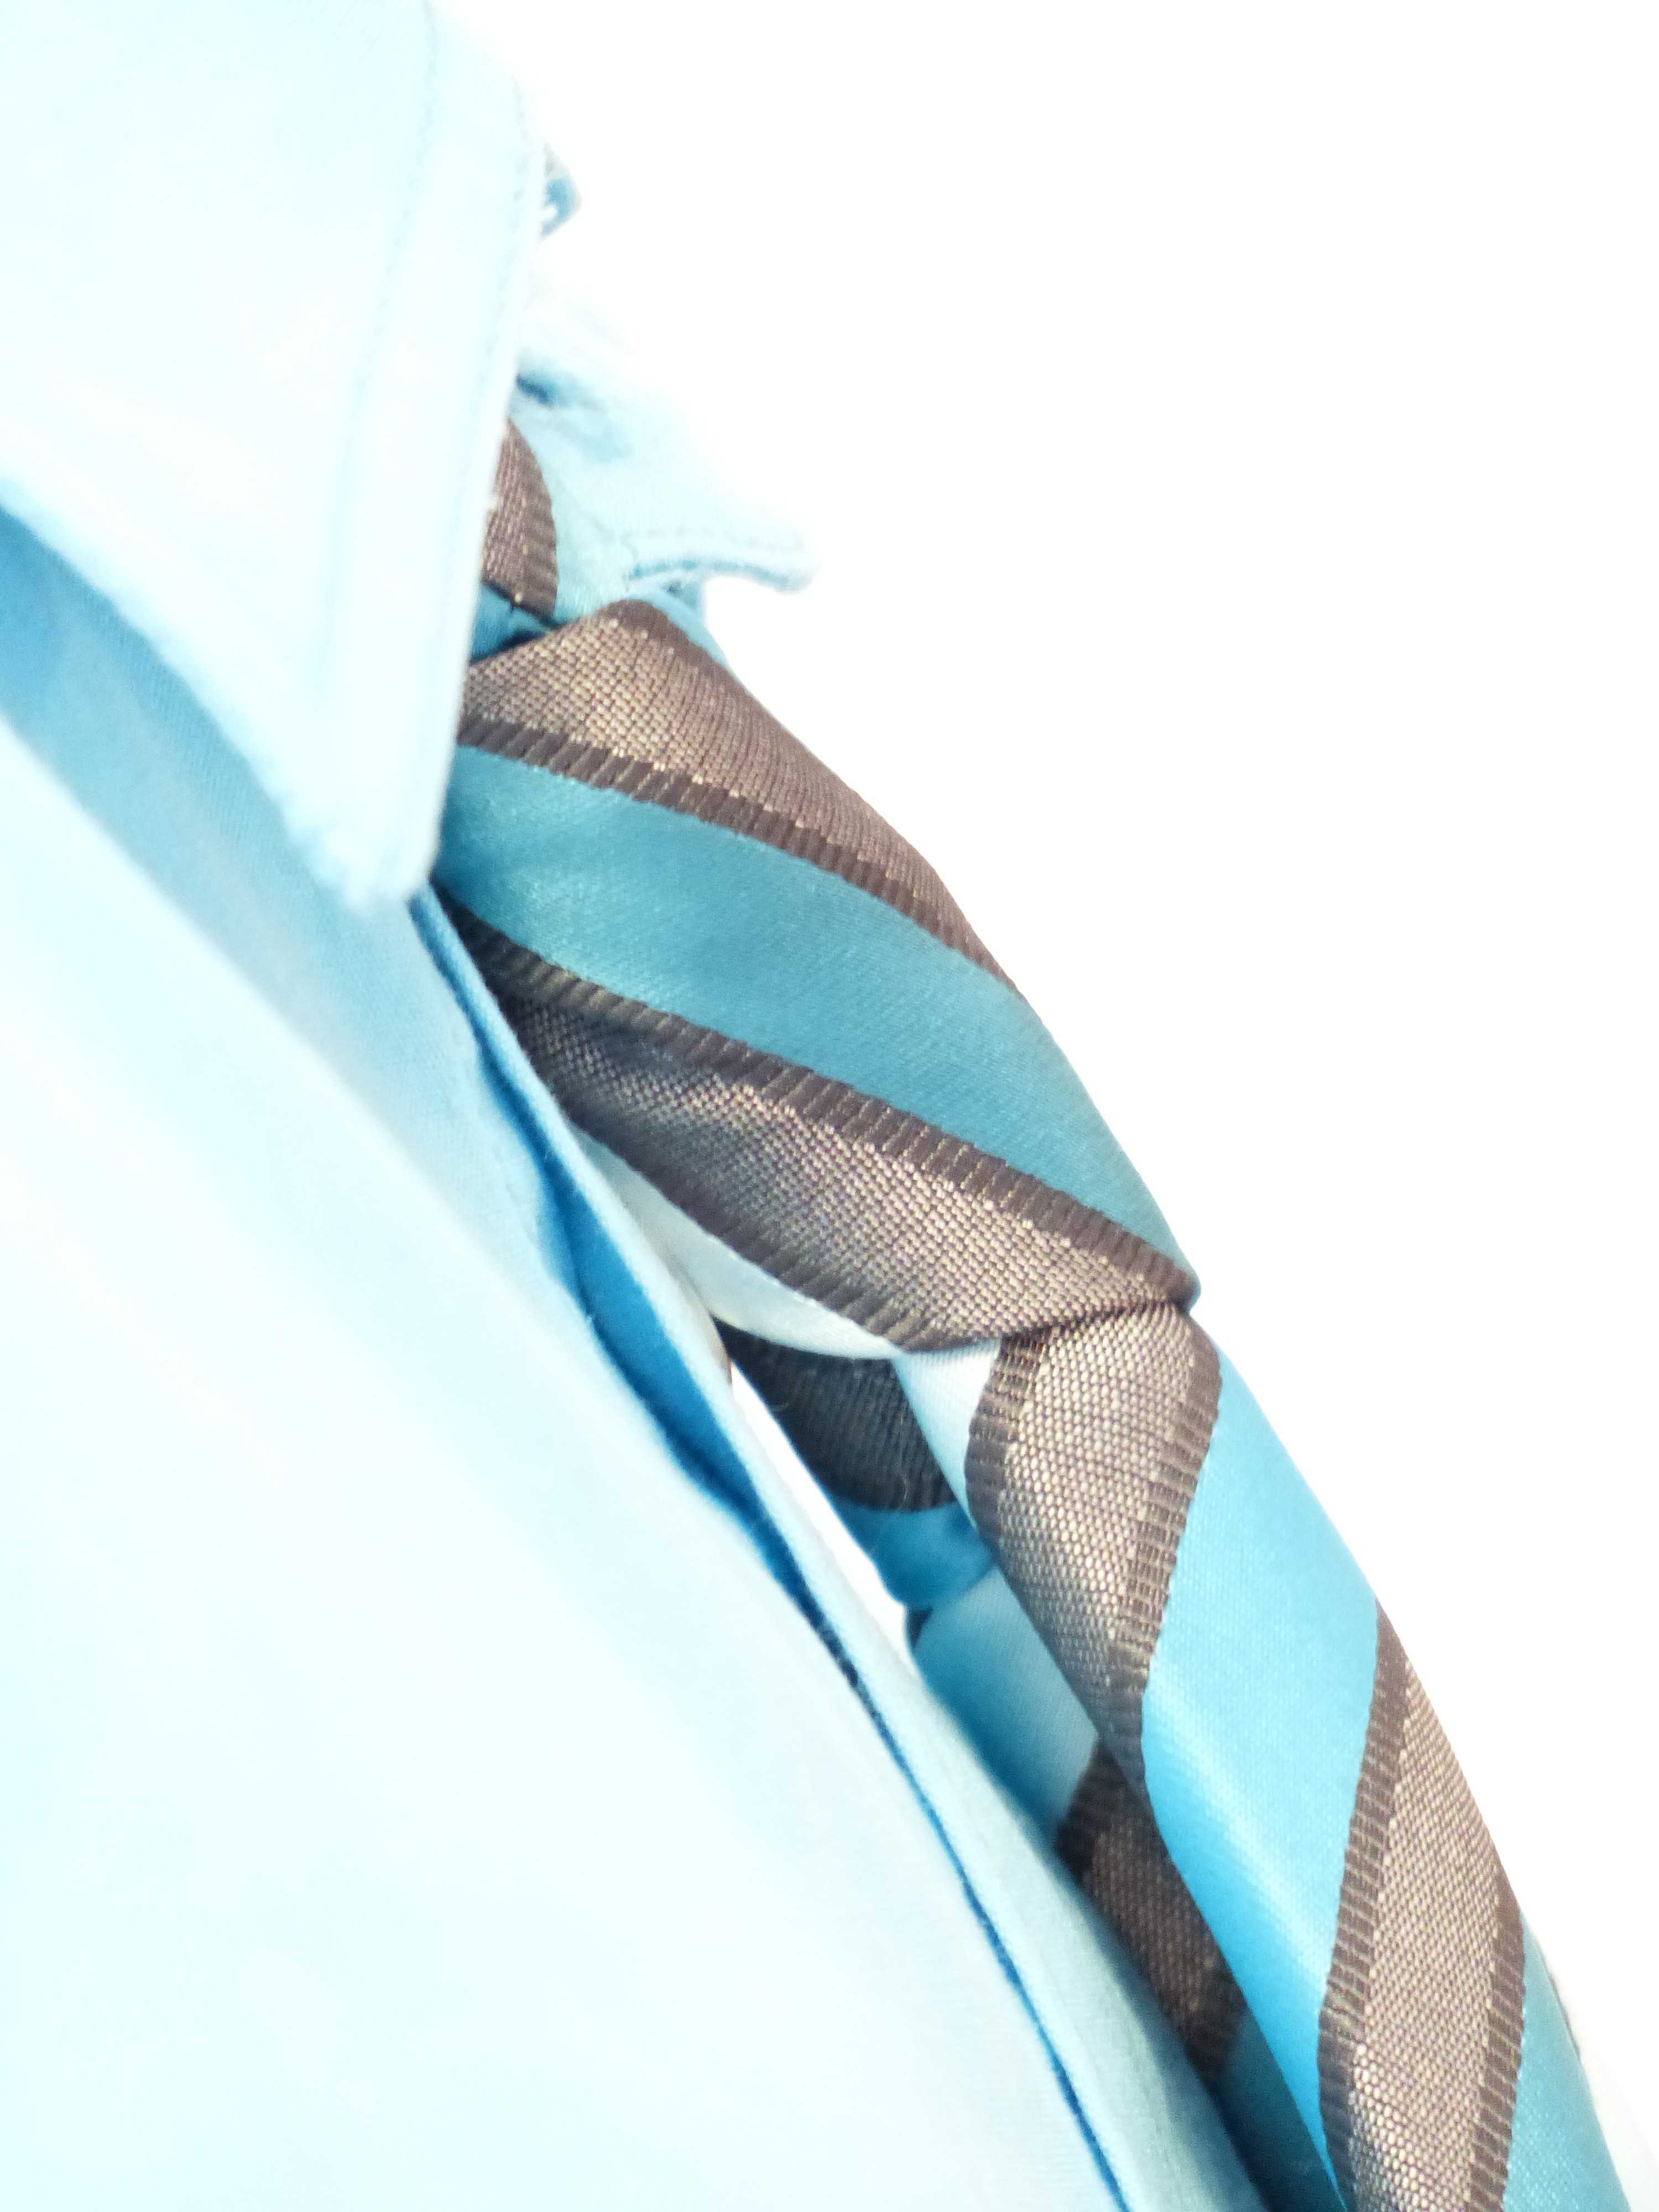
suit, leg, tie, blue, arm, shirt, jewellery, turquoise, footwear, knot, light blue, necktie, fashion accessory, tie knot, overexposure